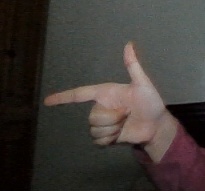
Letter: yaa